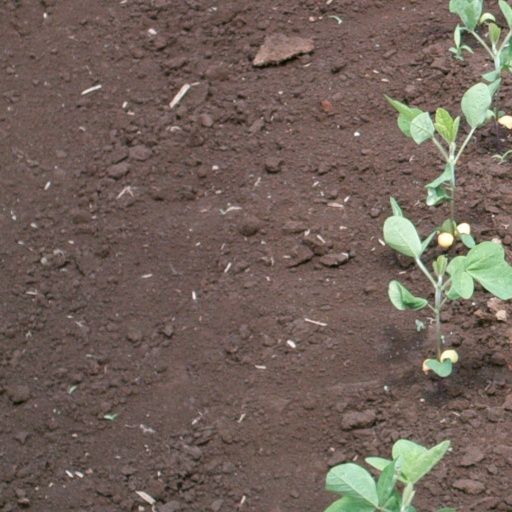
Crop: soybean